Roberto Landell de Moura

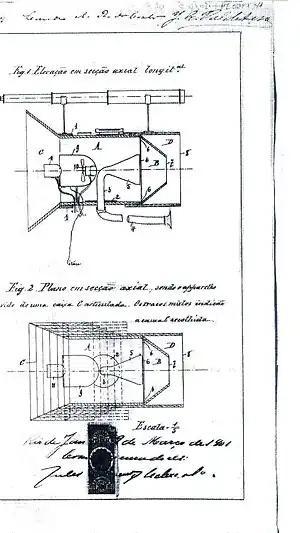
First two figures in Landell's 1901 Brazilian patent no. 3,279

Landell received his first patent, no. 3,279, from the Brazilian government on March 9, 1901. It covered a device for providing two-way "Phonetic transmission at a distance, with or without wire, through space, Earth and water". Two configurations were described: a full design, known as the "Tellogostomo", and a simpler version, called the "Telauxiophone":